History of the Roman Empire

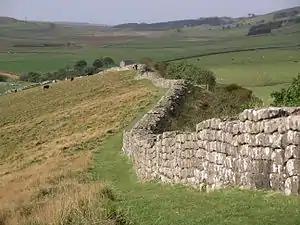
Parts of Hadrian's Wall in Britain remain to this day.

Nero ruled from 54 to 68. During his rule, Nero focused much of his attention on diplomacy, trade, and increasing the cultural capital of the empire. He ordered the building of theatres and promoted athletic games. His reign included the Roman–Parthian War (a successful war and negotiated peace with the Parthian Empire (58–63)), the suppression of a revolt led by Boudica in Britannia (60–61) and the improvement of cultural ties with Greece. However, he was egotistical and had severe troubles with his mother, who he felt was controlling and overbearing. After several attempts to kill her, he finally had her stabbed to death. He believed himself a god and decided to build an opulent palace for himself. The so-called Domus Aurea, meaning golden house in Latin, was constructed atop the burnt remains of Rome after the Great Fire of Rome (64). Because of the convenience of this many believe that Nero was ultimately responsible for the fire, spawning the legend of him fiddling while Rome burned which is almost certainly untrue. The Domus Aurea was a colossal feat of construction that covered a huge space and demanded new methods of construction in order to hold up the golden, jewel-encrusted ceilings. By this time Nero was hugely unpopular despite his attempts to blame the Christians for most of his regime's problems.